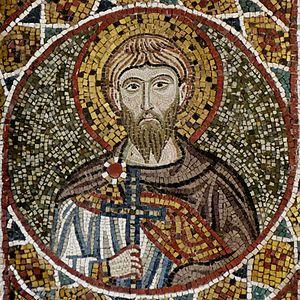
Saint Théodore le Stratilate, mosaïque du XIIe siècle. Pendentif de l'arche Sud (face Est), croisée du transept de la Martorana, également connue comme Santa Maria dell’Amiraglio à Palerme, Sicile.
L'église de la Martorana, appelée aussi Santa Maria dell'Ammiraglio, située à Palerme sur la place Bellini, est une église en croix grecque qui connut des transformations importantes aux XIIIᵉ et XIVᵉ siècles. Les offices — catholiques — y sont célébrés dans le rite grec orthodoxe. Ses parties les plus anciennes sont représentatives d'une architecture byzanto-normande commune en Sicile à cette époque.